Grands caids

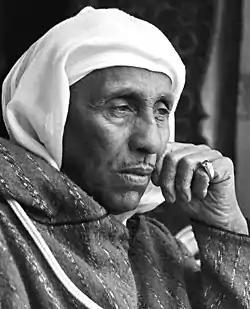
Thami El Glaoui was one of the "grands caids", eventually becoming a single "super" qaid with a close relationship with the French administration

The grands caids were Berber feudal rulers of southern quarter of Morocco under the French Protectorate.